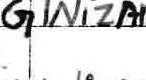
Label: Wizards